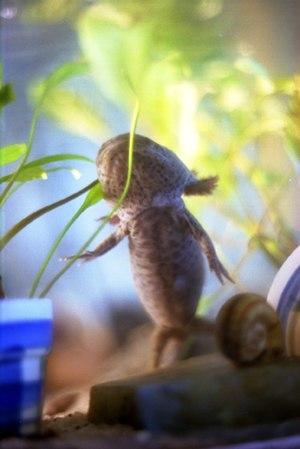
Même le petit escargot du premier plan a fini dans l'estomac vorace de mon axolotl
L’Axolotl, Ambystoma mexicanum, est une espèce de salamandre néoténique faisant partie de l'ordre des urodèles et de la famille des Ambystomatidae.